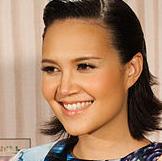
Age: 28